Hessel Rienks

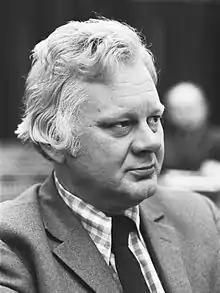
Hessel Rienks in 1977

Hessel Rienks (4 March 1932 – 23 December 2014) was a Dutch politician. He was a member of the House of Representatives of the Netherlands between 1974 and 1989 for the Labour Party.